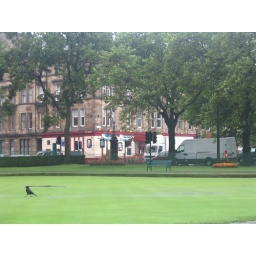
wet black bird in the rainy park.